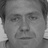
Emotion: neutral